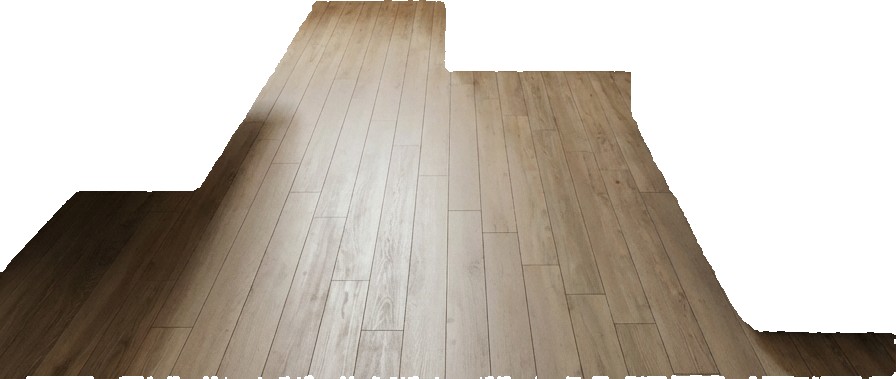
Surface category: floors